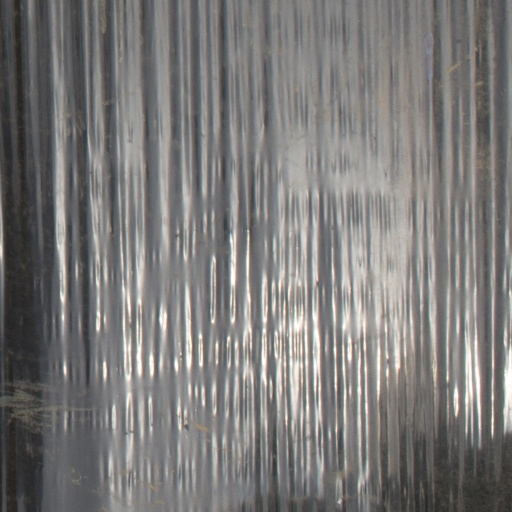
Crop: Jerusalem artichoke